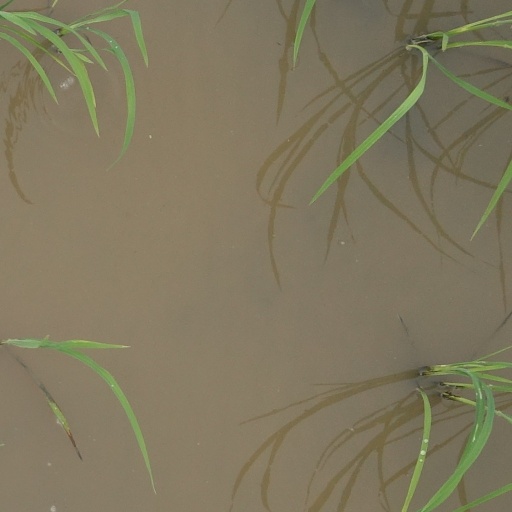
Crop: rice